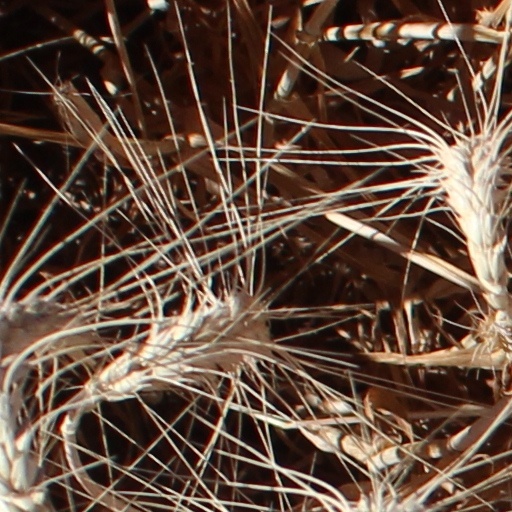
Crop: wheat